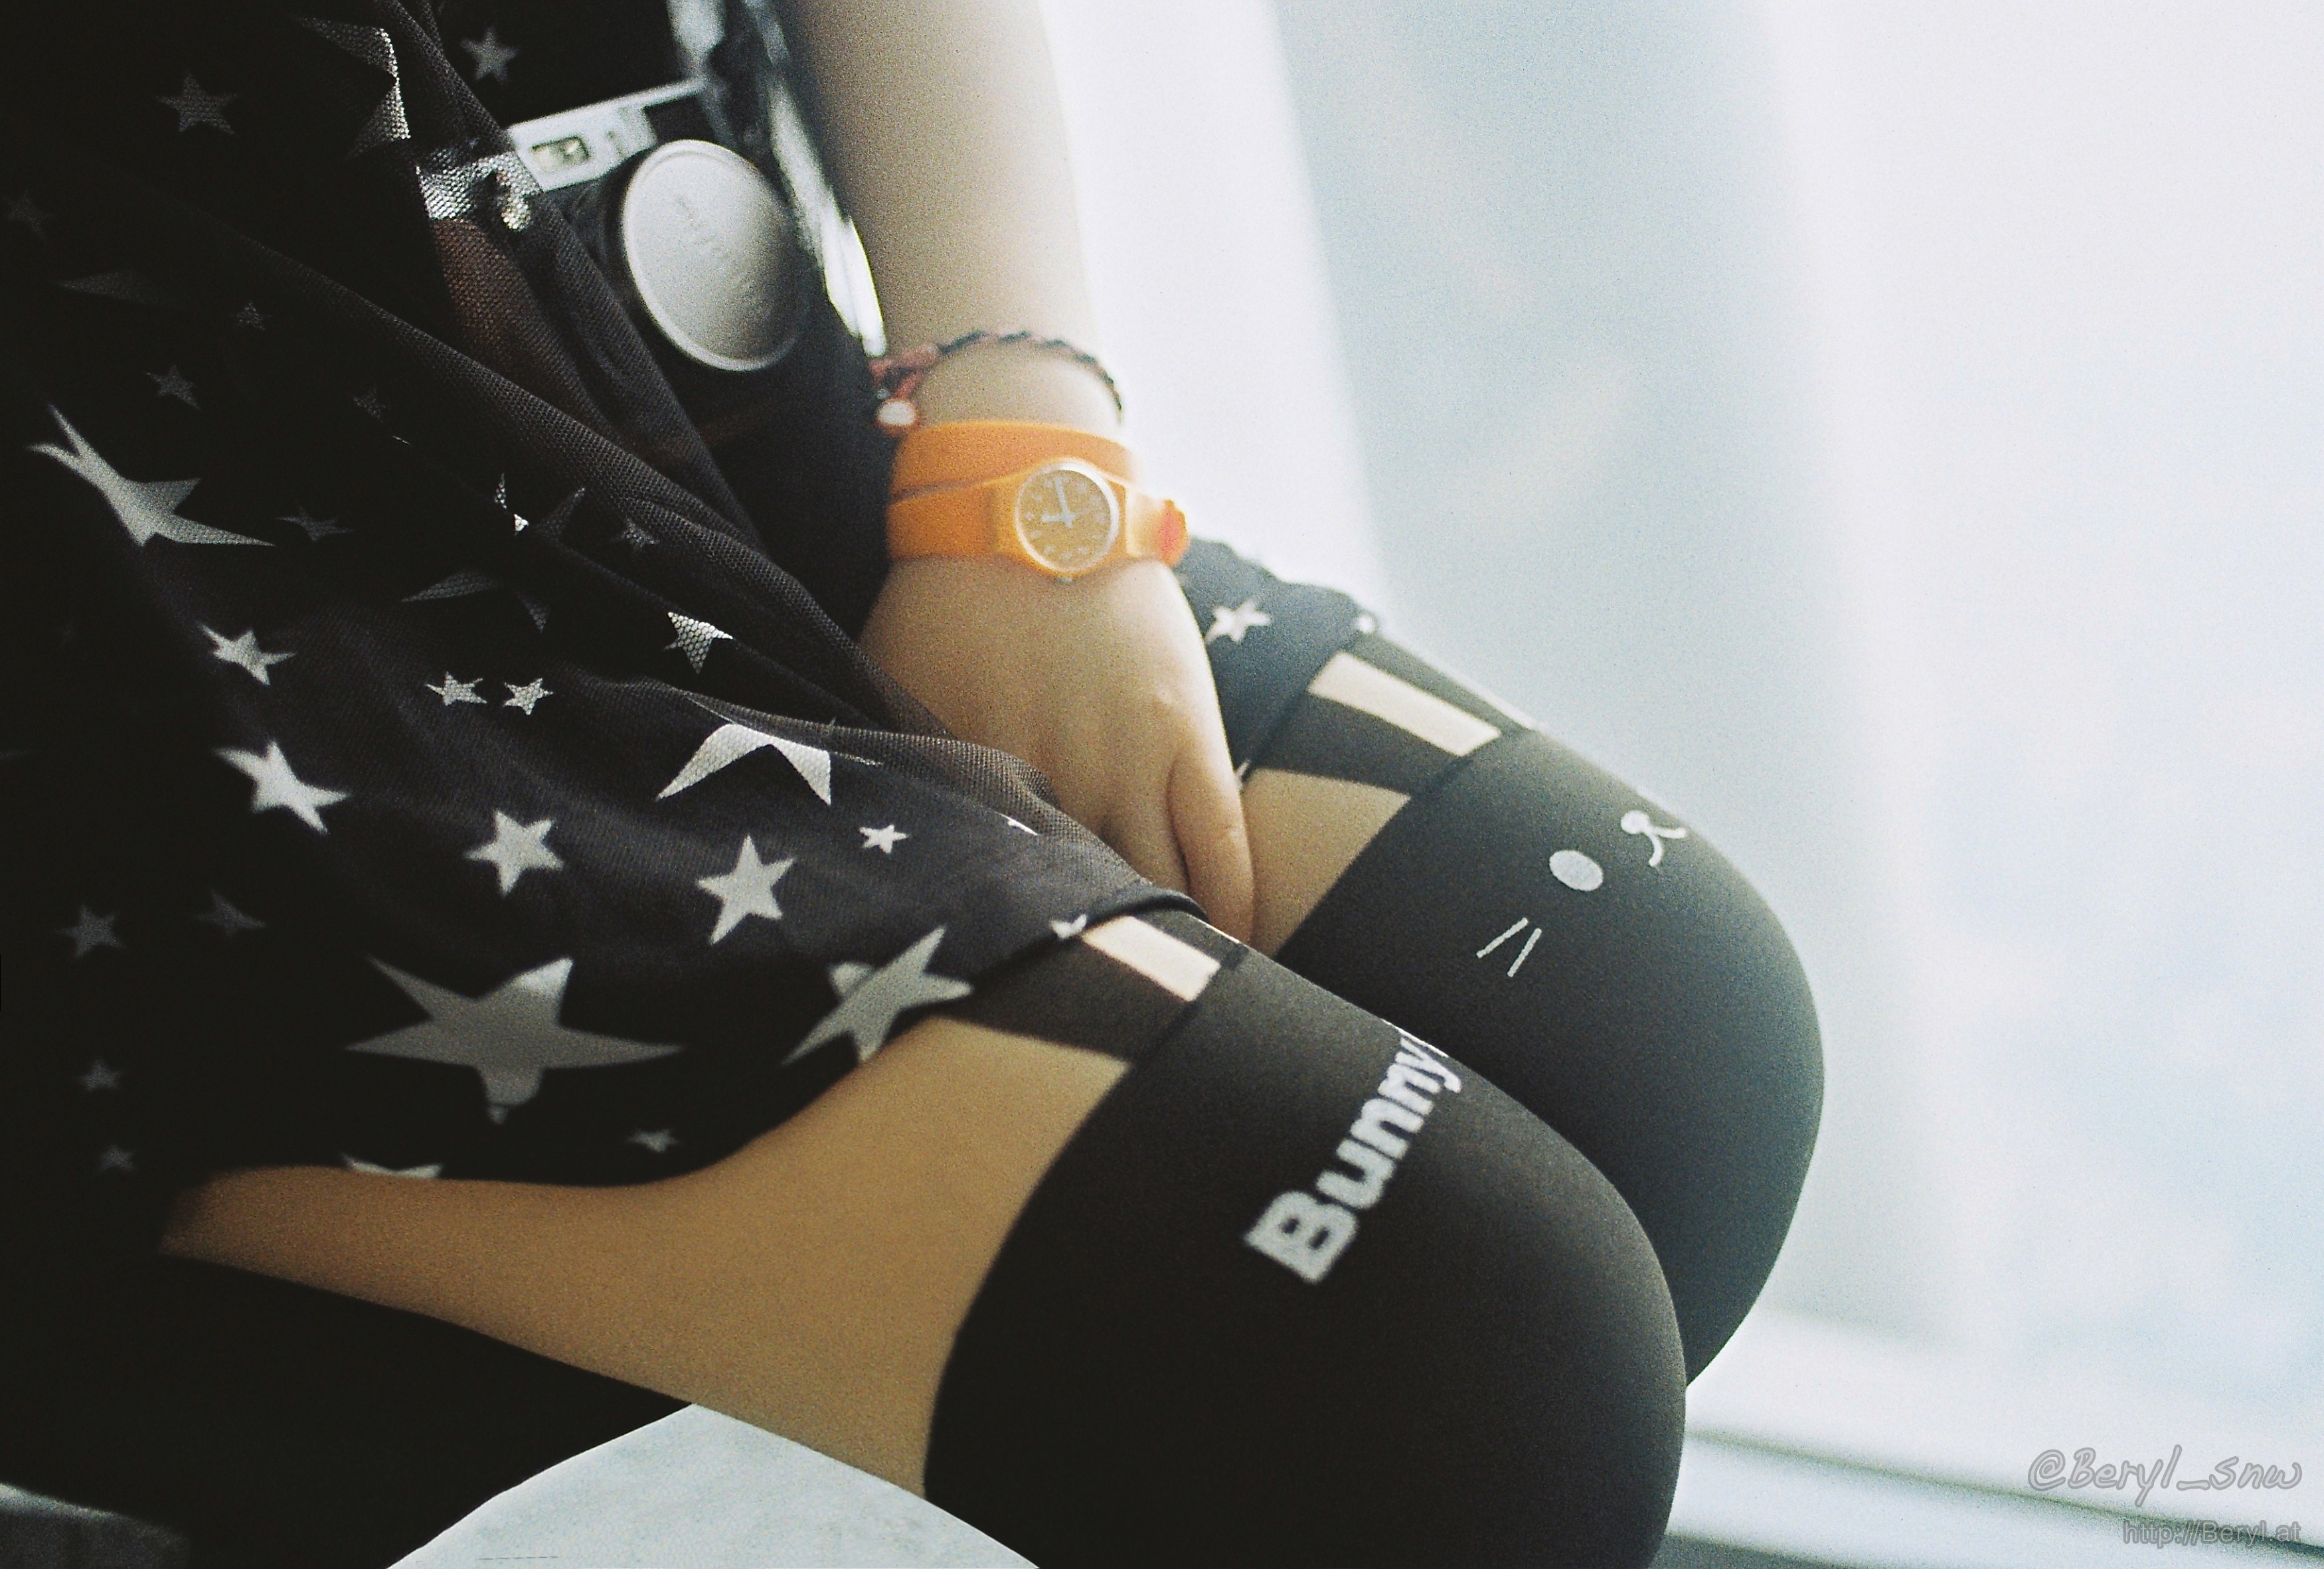
watch, hand, girl, cute, film, analog, asian, leg, chinese, tattoo, indoor, nikon, black, arm, human body, hands, 35mm, legs, thigh, footwear, tiny, little, faceless, kodak, nikkor, socks, tights, pantyhose, knee, kneehigh, bunny, f3, ai35mmf2, 200, vantage, colorplus200, cantontower, bunnies, sense